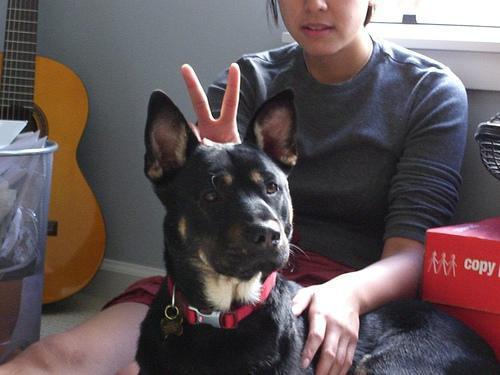
kelpie